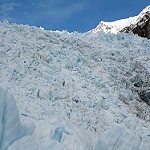
Label: glacier